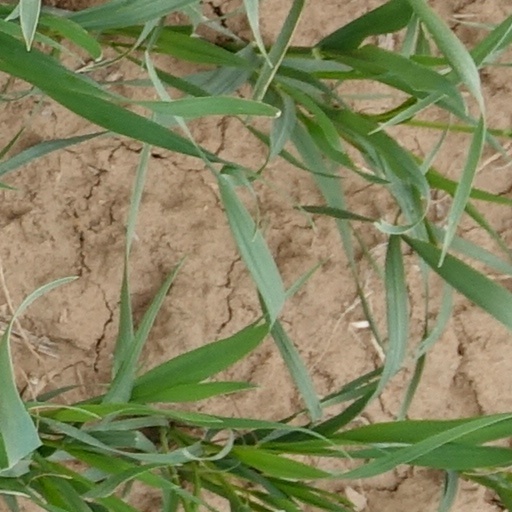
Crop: wheat